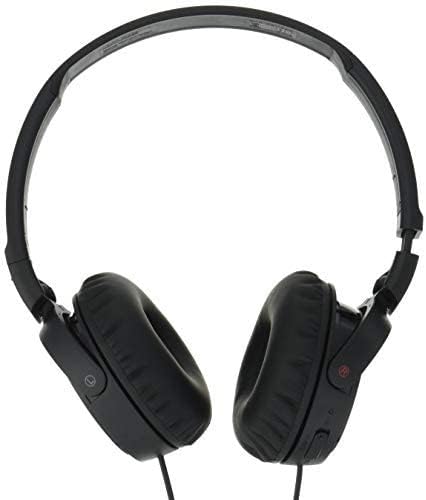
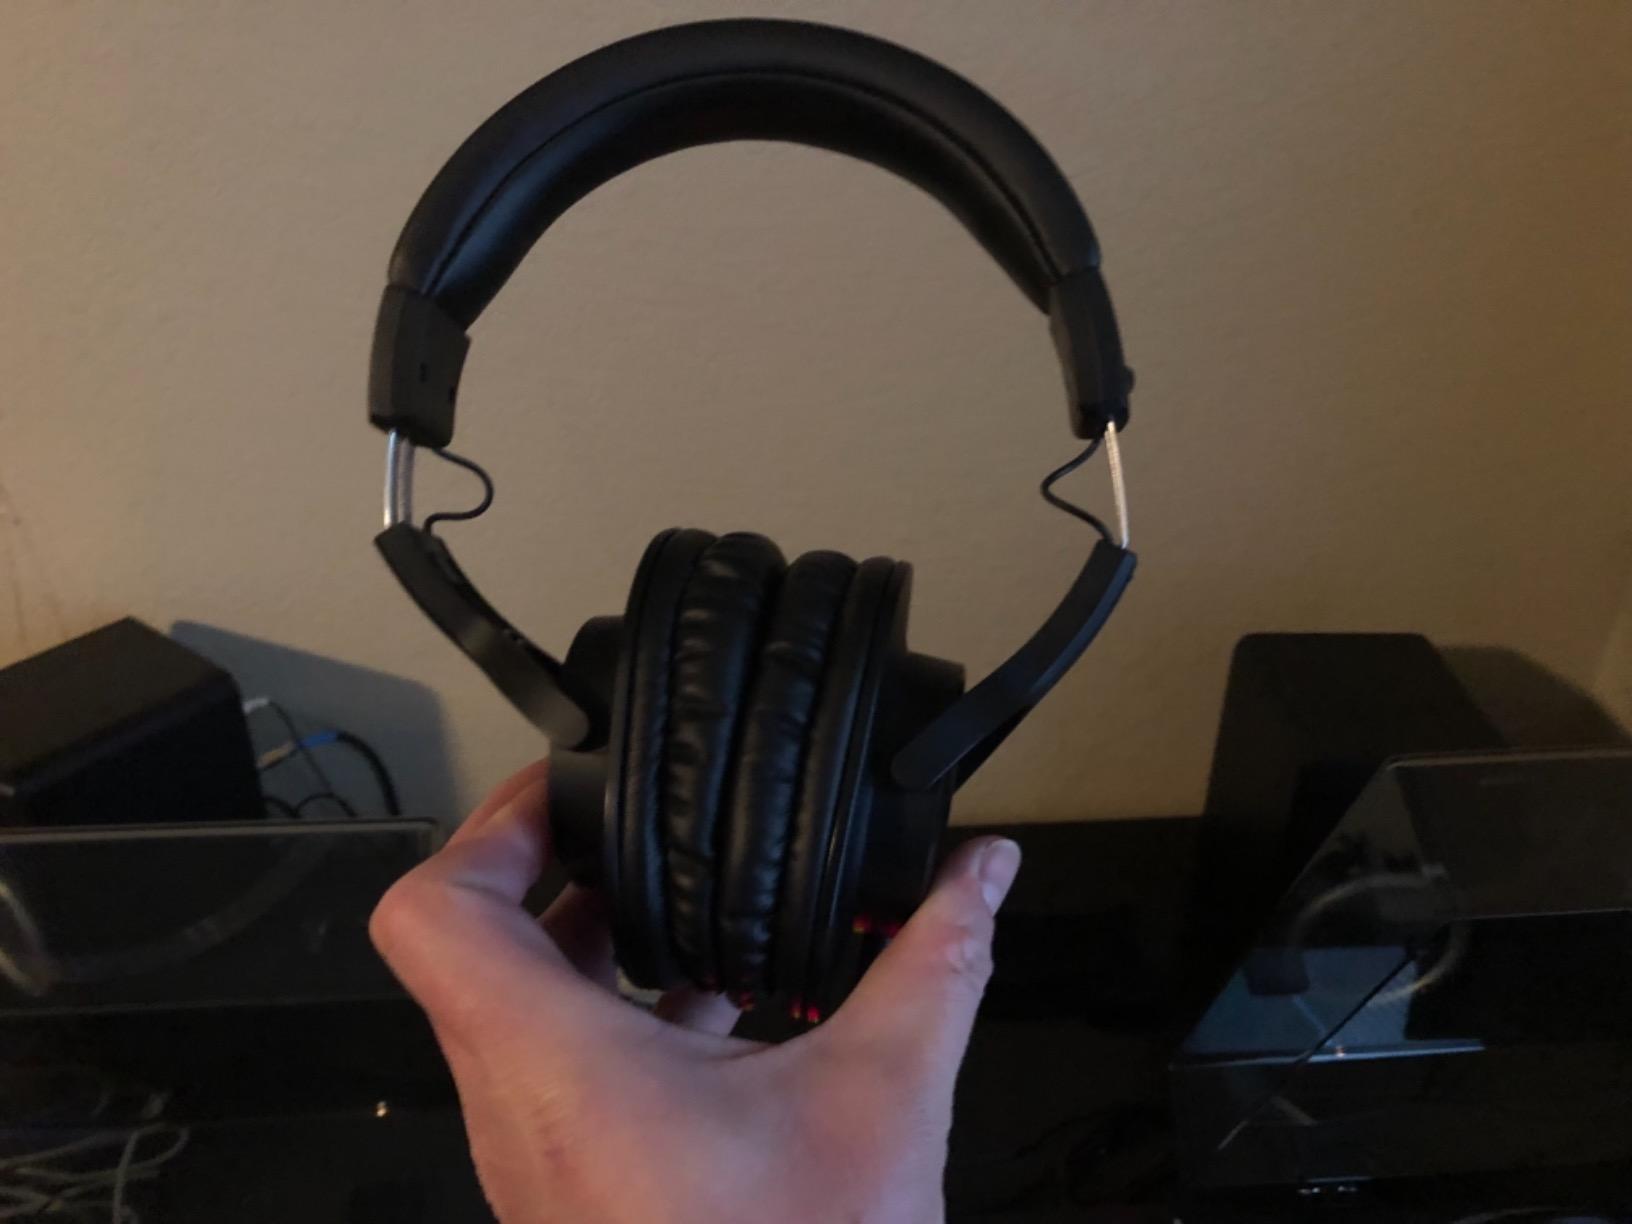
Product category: headphones
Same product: no